Tourist Standard Open

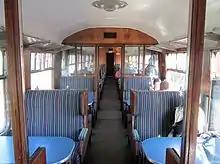
Interior of a Mark 1 TSO, Avon Valley Railway

The Mark 1 TSO contains sixteen seating bays of four seats each, three transverse entrance vestibules, and two toilets arranged either side of a central corridor leading to the gangway at one end. The sixteen bays are distributed along the coach in two saloons of eight bays either side of the almost-central door vestibule (this is slightly offset towards one end by the presence of the toilets at the other end), and the saloon nearest to the toilets is further divided into two saloons of four bays each by a transverse partition. The bay spacing is , this being the standard for Mark 1 Third / Second / Standard class, and identical to the compartment spacing in Mark 1 side corridor stock.